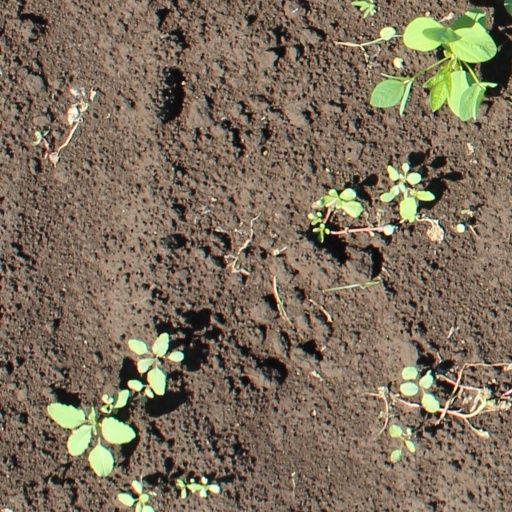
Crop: soybean